Zhan Videnov

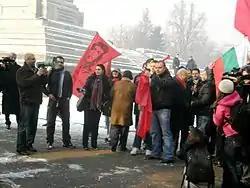
The Plovdiv movement Che Guevara protesting for the keeping of the Monument to the Soviet Army, Sofia in 2011, later Che Guevara movement took part in the February 2013 protests

Despite the widespread corruption and swindles of his time, Videnov was commonly said to have been a personally honest man whose naivety was misused by his own associates. This assessment was supported with the argument that, unusually for Bulgaria, he apparently didn't make any personal profit from his position and indeed left politics as poor as he had entered it.